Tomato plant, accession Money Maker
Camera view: tilt-top (135 deg); turntable rotation: 210 degrees
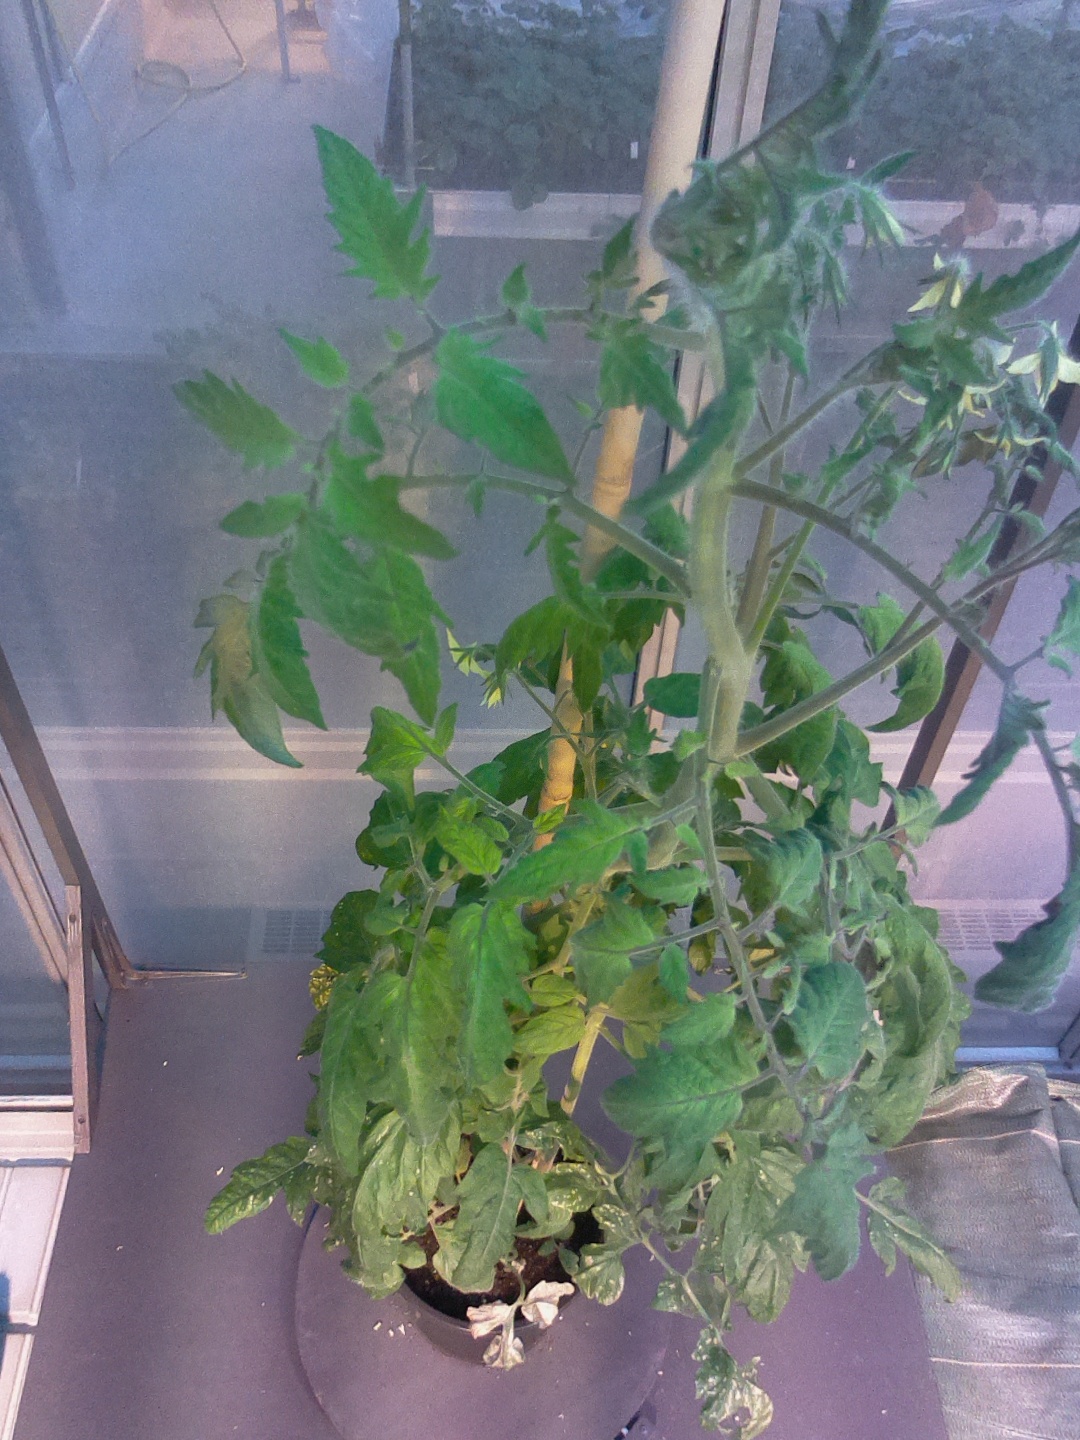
BBCH growth stage 68: Full flowering, 80%-90% of flowers open, more petals falling